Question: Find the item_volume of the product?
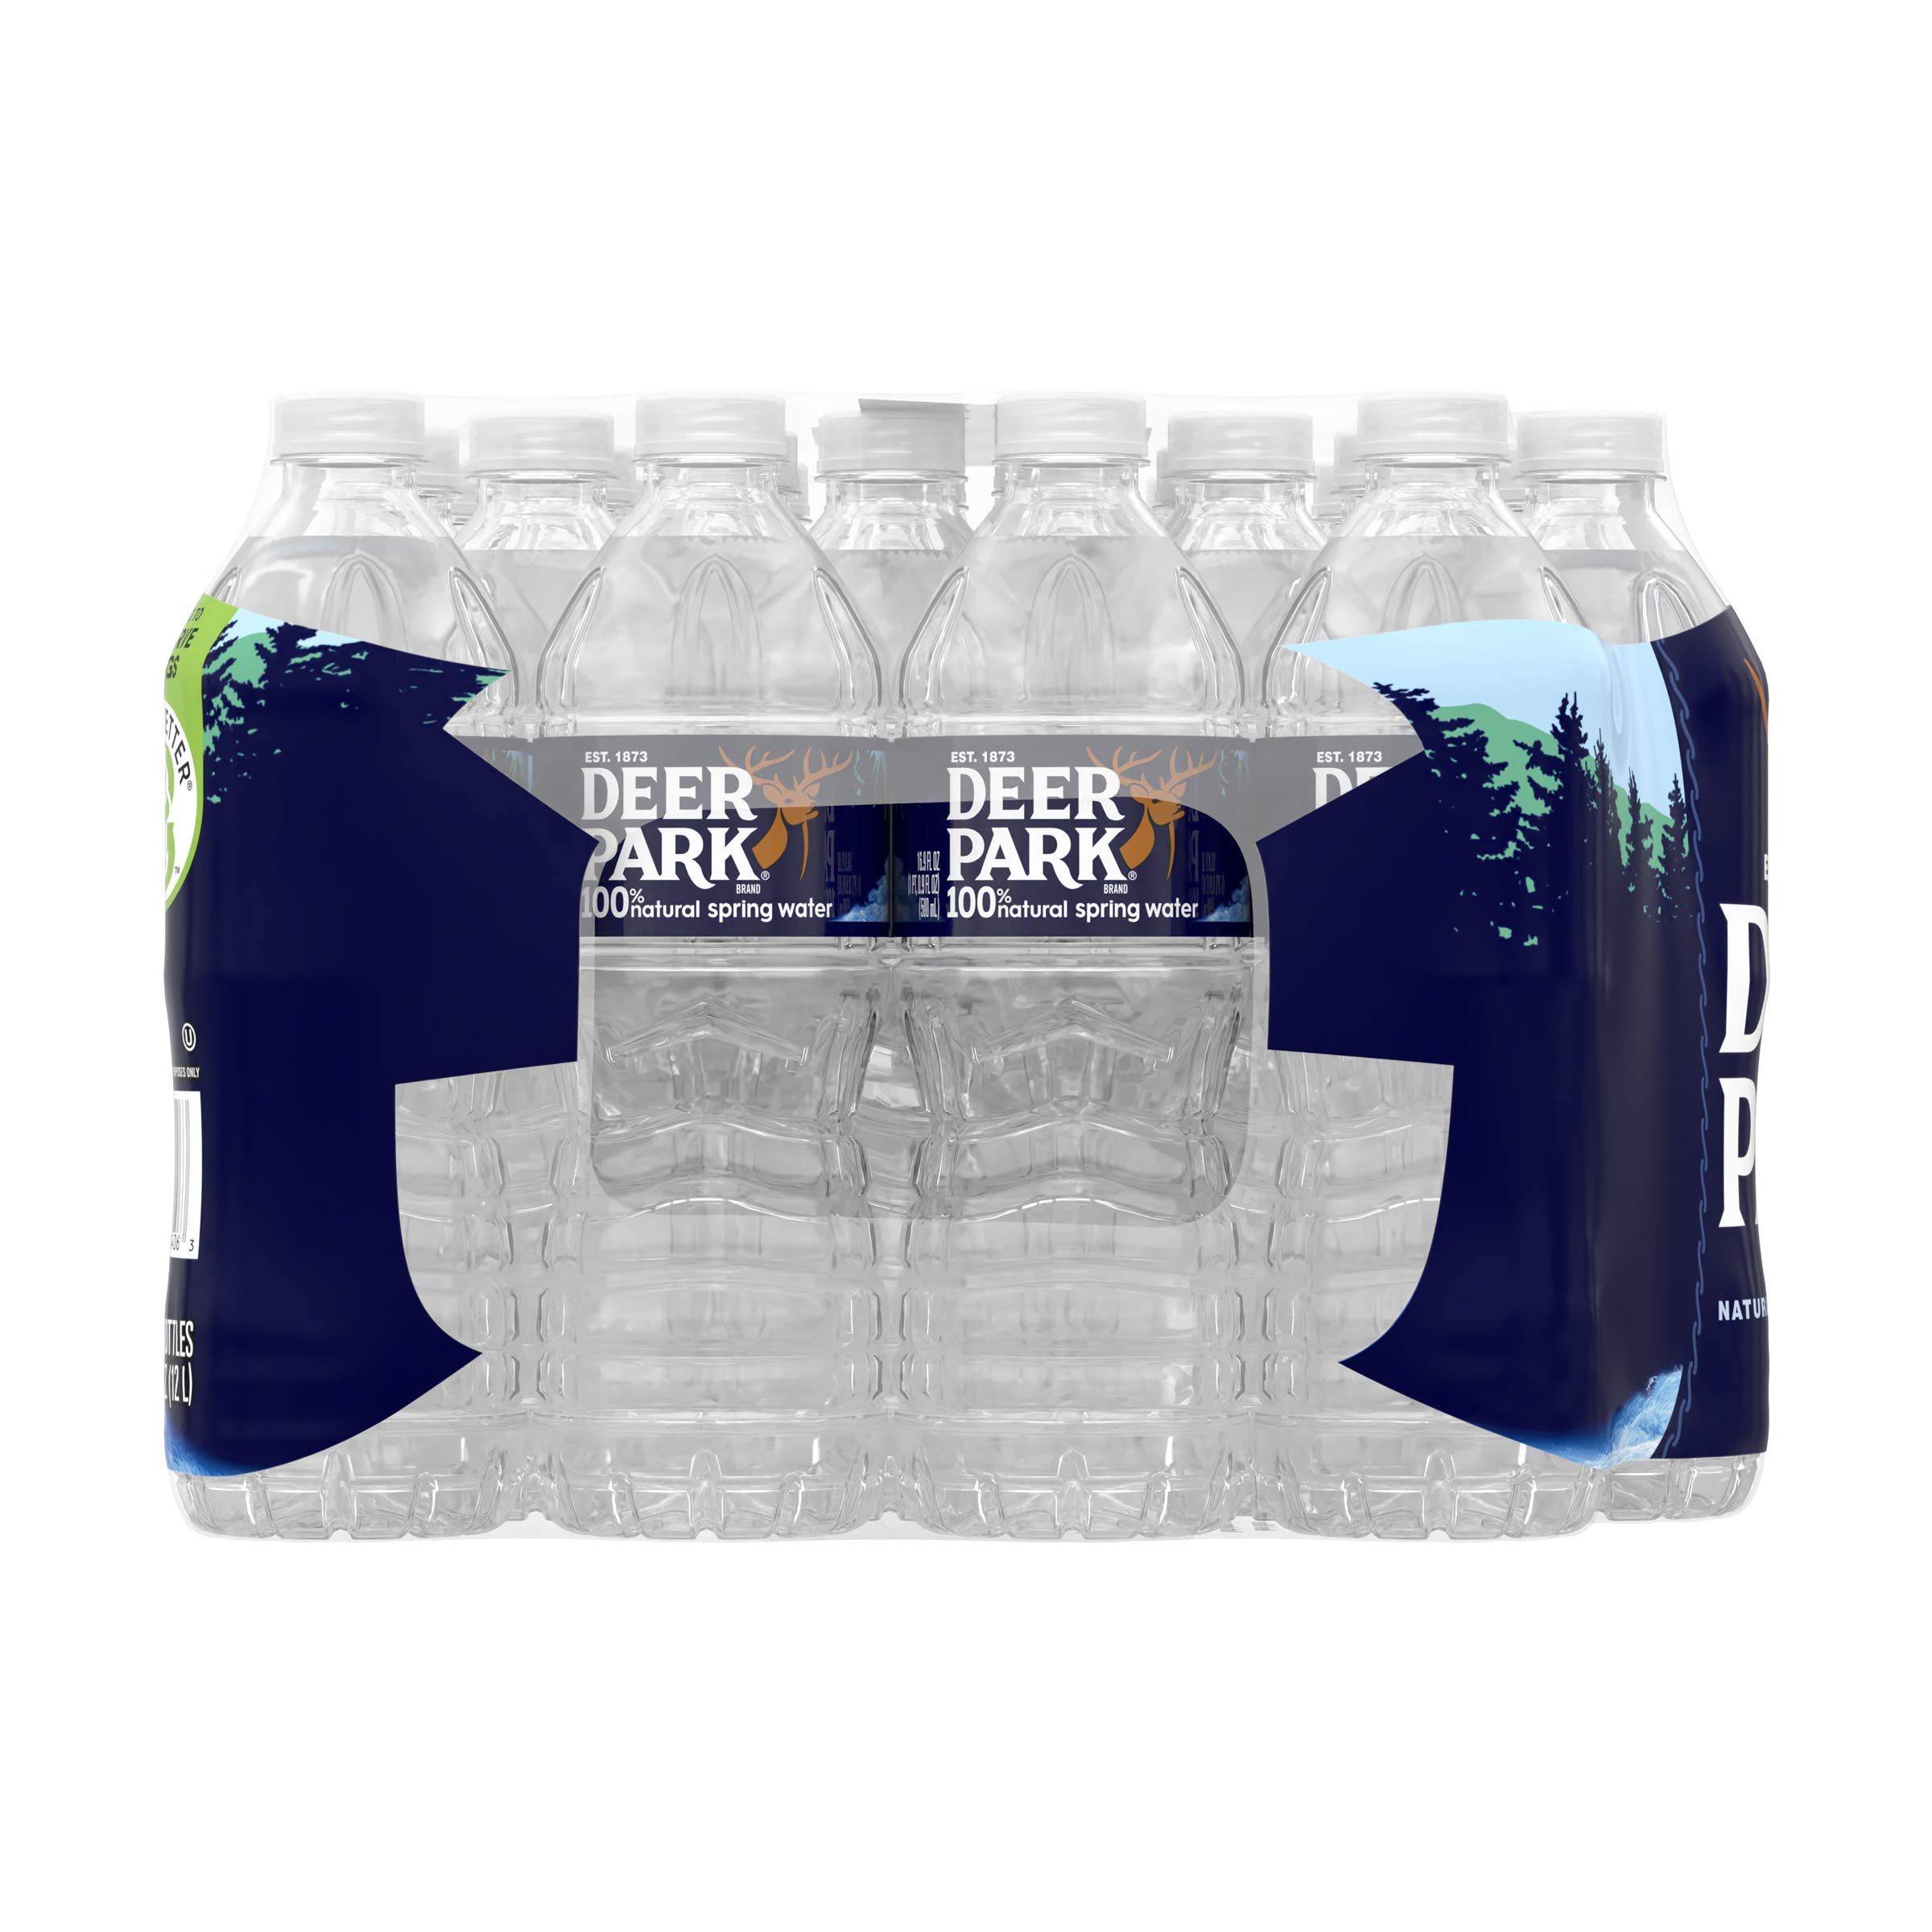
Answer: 16.9 fluid ounce